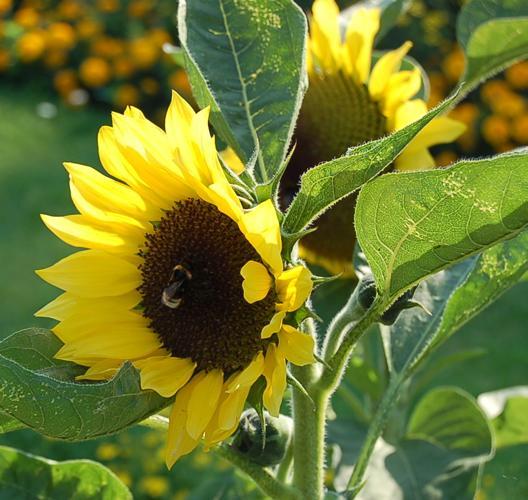
Label: sunflower